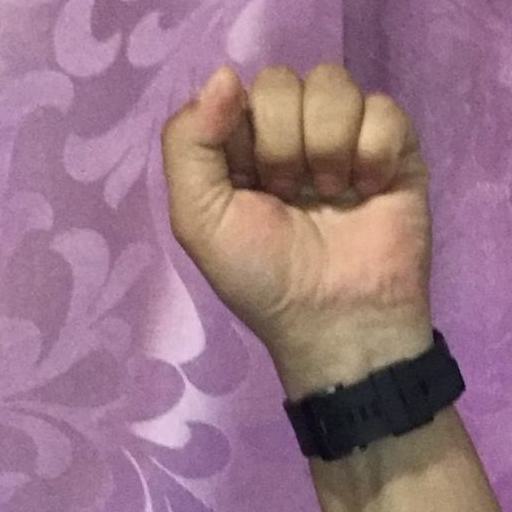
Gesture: fist